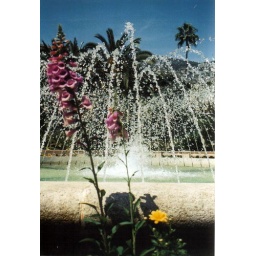
A beautiful water fountain across the street from the Monte Carlo Casino in Monaco on our European trip 2003.